Dharmamurthi Rao Bhahadur Calavala Cunnan Chetty's Hindu College

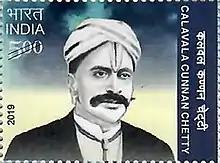
The founder of college, Dharmamurthi Rao Bahadur Calavala Cunnan Chetty Garu, on a 2019 stamp of India

The college is recognized by the University Grants Commission (UGC).